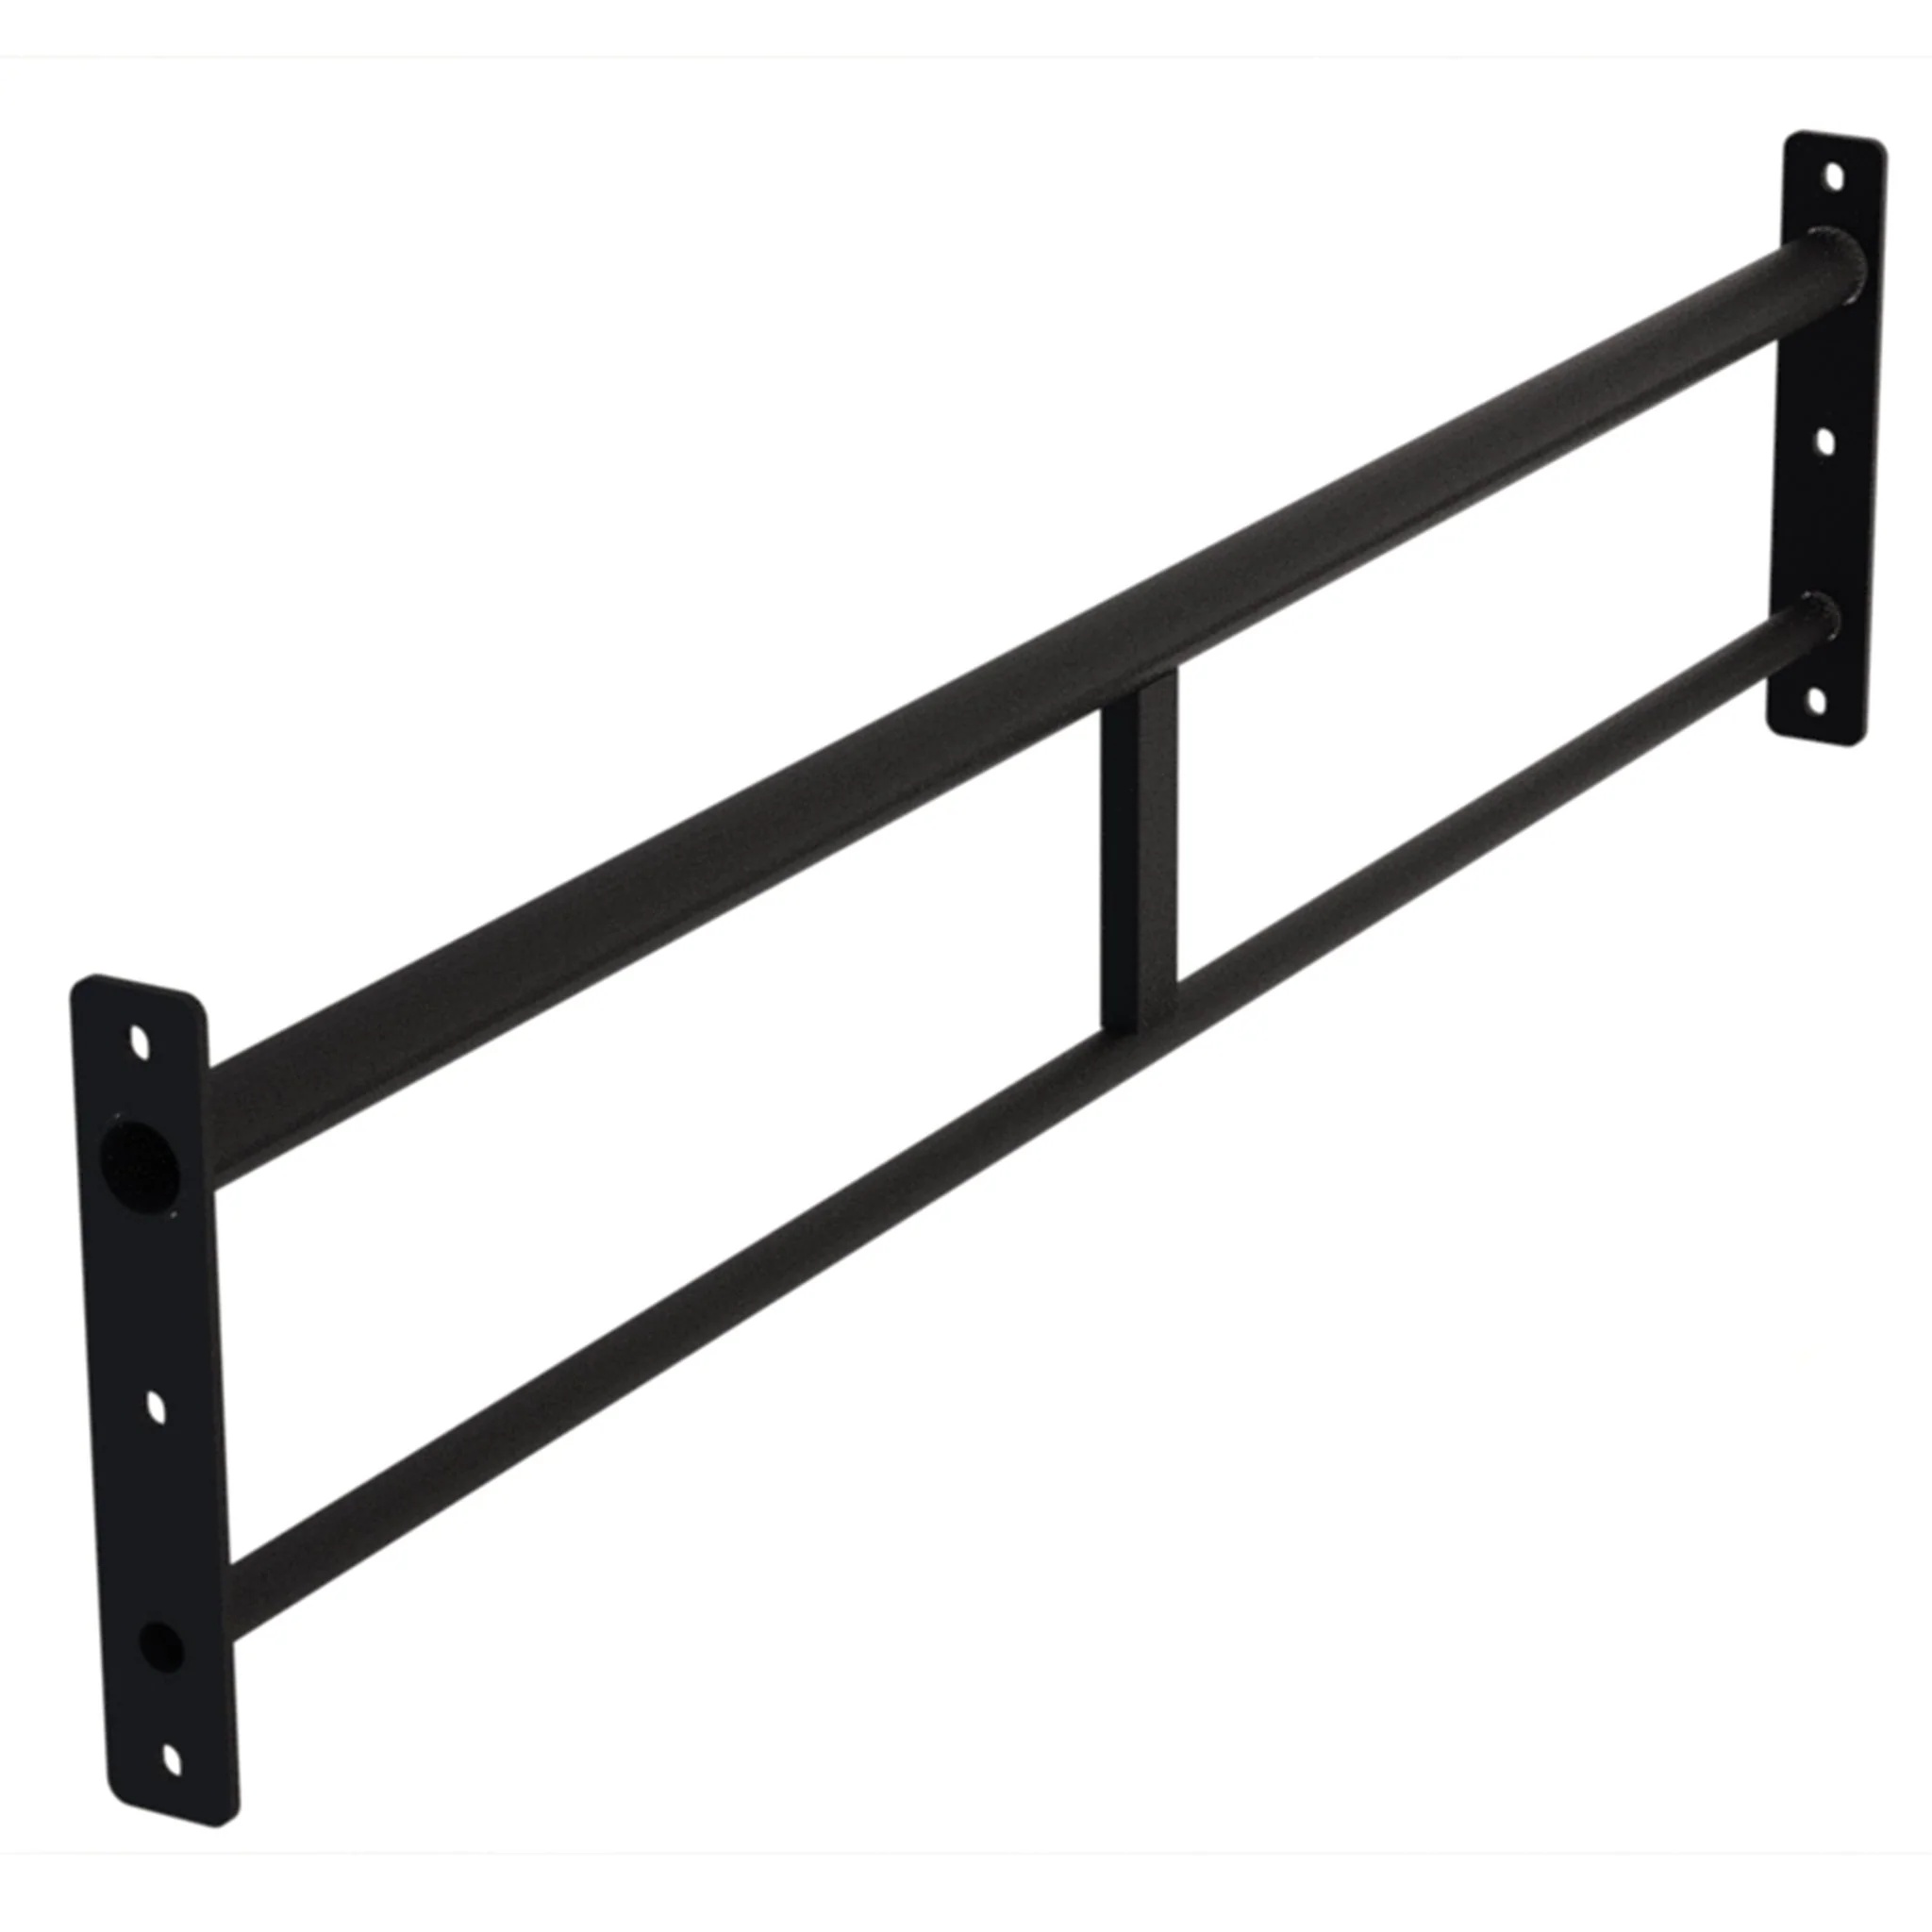
Torque Fitness 6 Ft (1.8 M) Double Cross Member
Features: Includes 1.25” and 2” pull-up bars. Can be mounted in either direction for “fat bar” or “skinny bar” down. Can be mounted horizontally for stability ball storage. (Requires XUHK1 - Universal Hardware Kit) Compatible with X-RACK, X-SIEGE, X-CAGE, and Armament. Proprietary storm grey wrinkle textured paint is powder coated to 5 mil thickness (vs industry standard of 2 mil) creating a superior grip and long-lasting durability. Product Information: SKU: XRACK-6DX-101
Brand: Torque Fitness
Category: Sporting Goods > Fitness & General Exercise Equipment > Weight Lifting > Weight Lifting Machines & Racks > Power Racks